Tollkeeper's cottages in Ontario

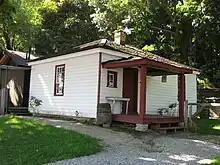
Tollkeeper's cottage, Davenport and Bathurst, after restoration.

In the 19th century small tollkeeper's cottages were built to house tollkeepers who collected tolls on the roads that lead into the city later known as Toronto, Ontario.